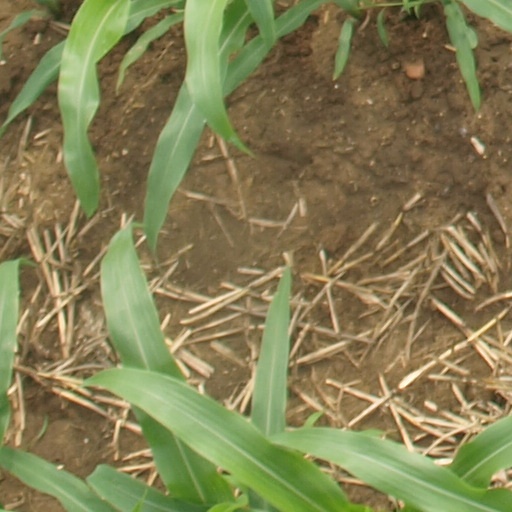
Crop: maize; corn